Courageous (film)

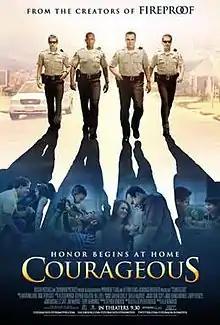
Theatrical release poster

Courageous is a 2011 American independent Christian drama film directed and written by Alex Kendrick with his brother Stephen Kendrick. It is the fourth film by Sherwood Pictures, the creators of "Flywheel" (2003), "Facing the Giants" (2006), and "Fireproof" (2008).